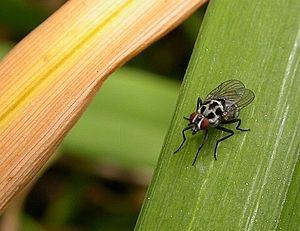
L'anthomyie pluviale, ou mouche des pluies, est une espèce d'insectes diptères, une petite mouche facilement reconnaissable à ses dessins noirs sur fond gris pâle. Les larves vivent dans les matières fécales, les champignons et les nids d'oiseaux, les imagos se rencontrent sur les fleurs, mais aussi sur les charognes et les excréments.